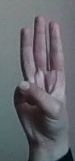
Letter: thaa